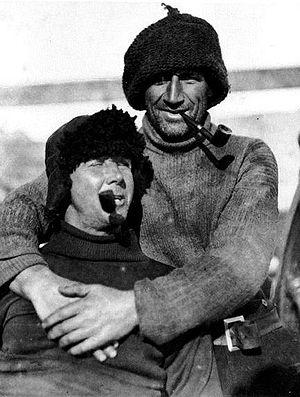
Alfred Buchanan Cheetham est un marin anglais, membre de plusieurs expéditions en Antarctique. Il servit comme 3ᵉ officier dans les expéditions Nimrod et Endurance. Il mourut en mer lorsque le navire sur lequel il servait fut torpillé à la fin de la Première Guerre mondiale.
Thomas Crean dit Tom Crean, né le 20 juillet 1877 à Annascaul et mort le 27 juillet 1938 à Cork, est un marin et explorateur irlandais. Il est surtout connu pour ses explorations polaires et antarctiques.